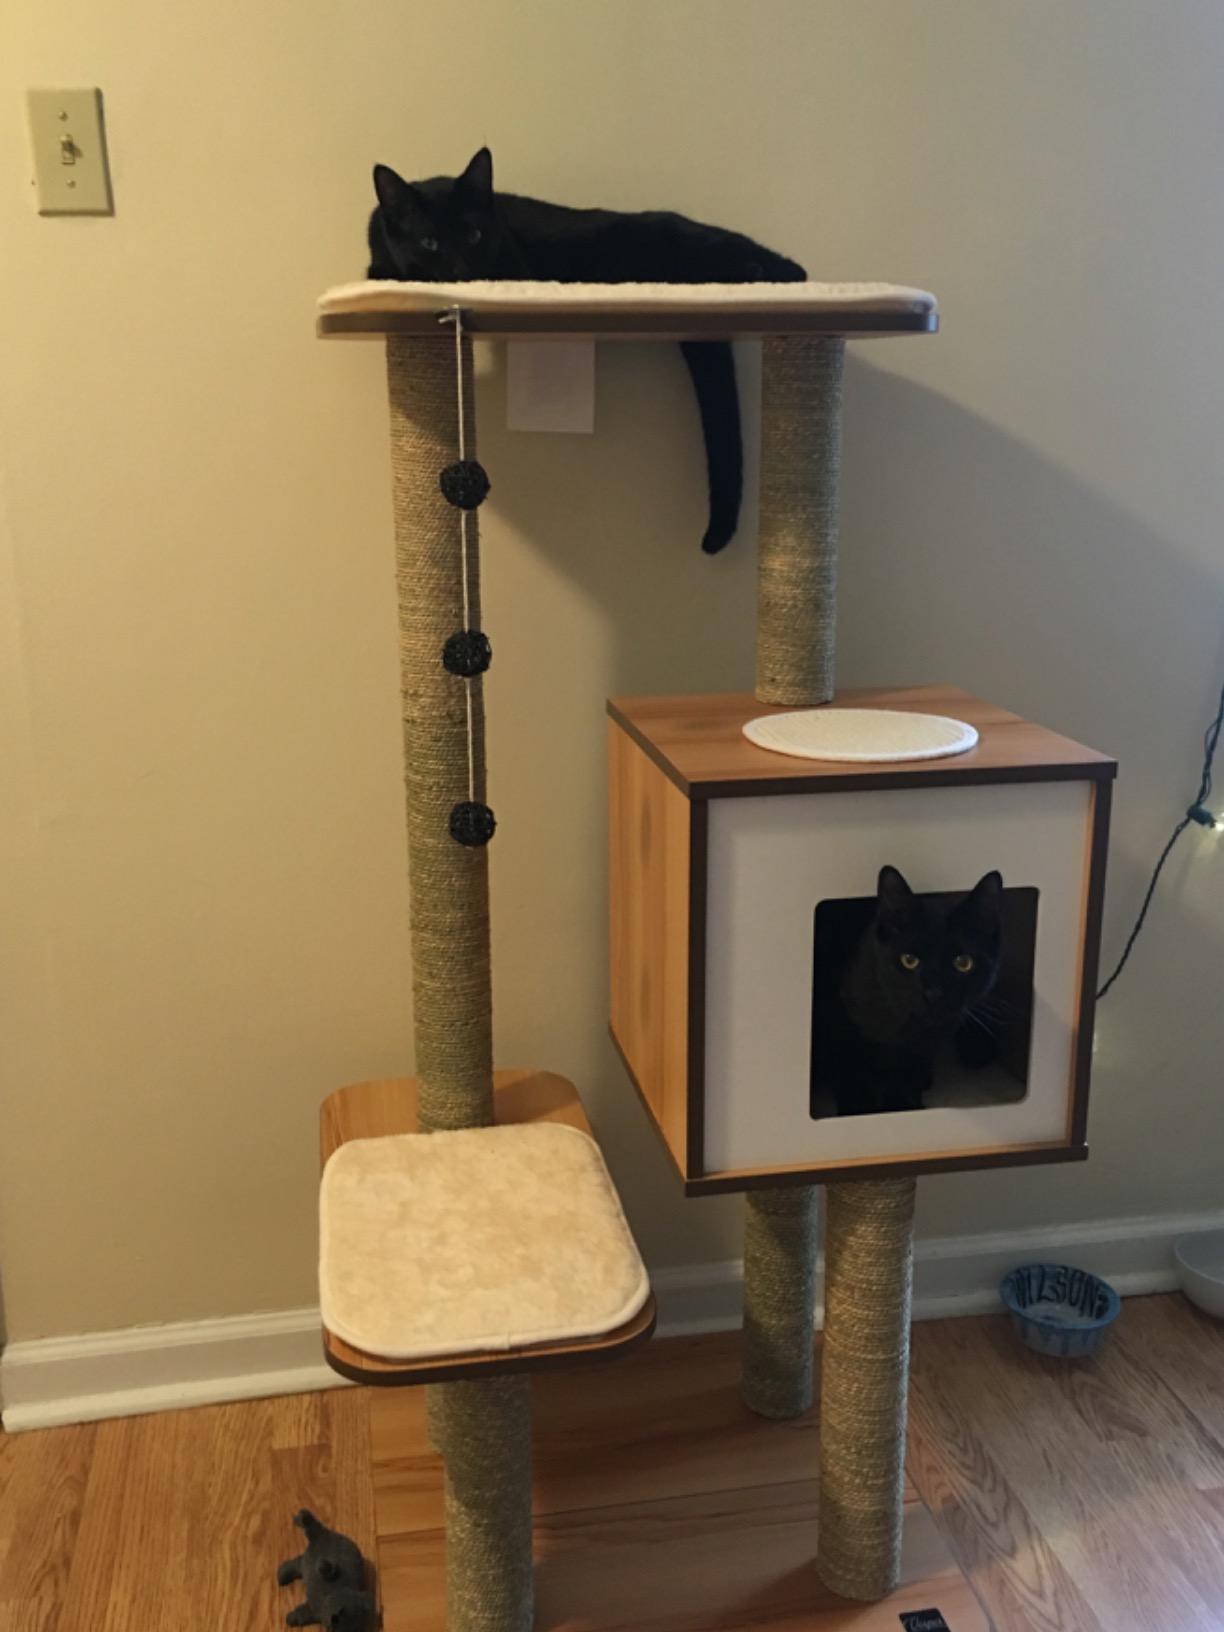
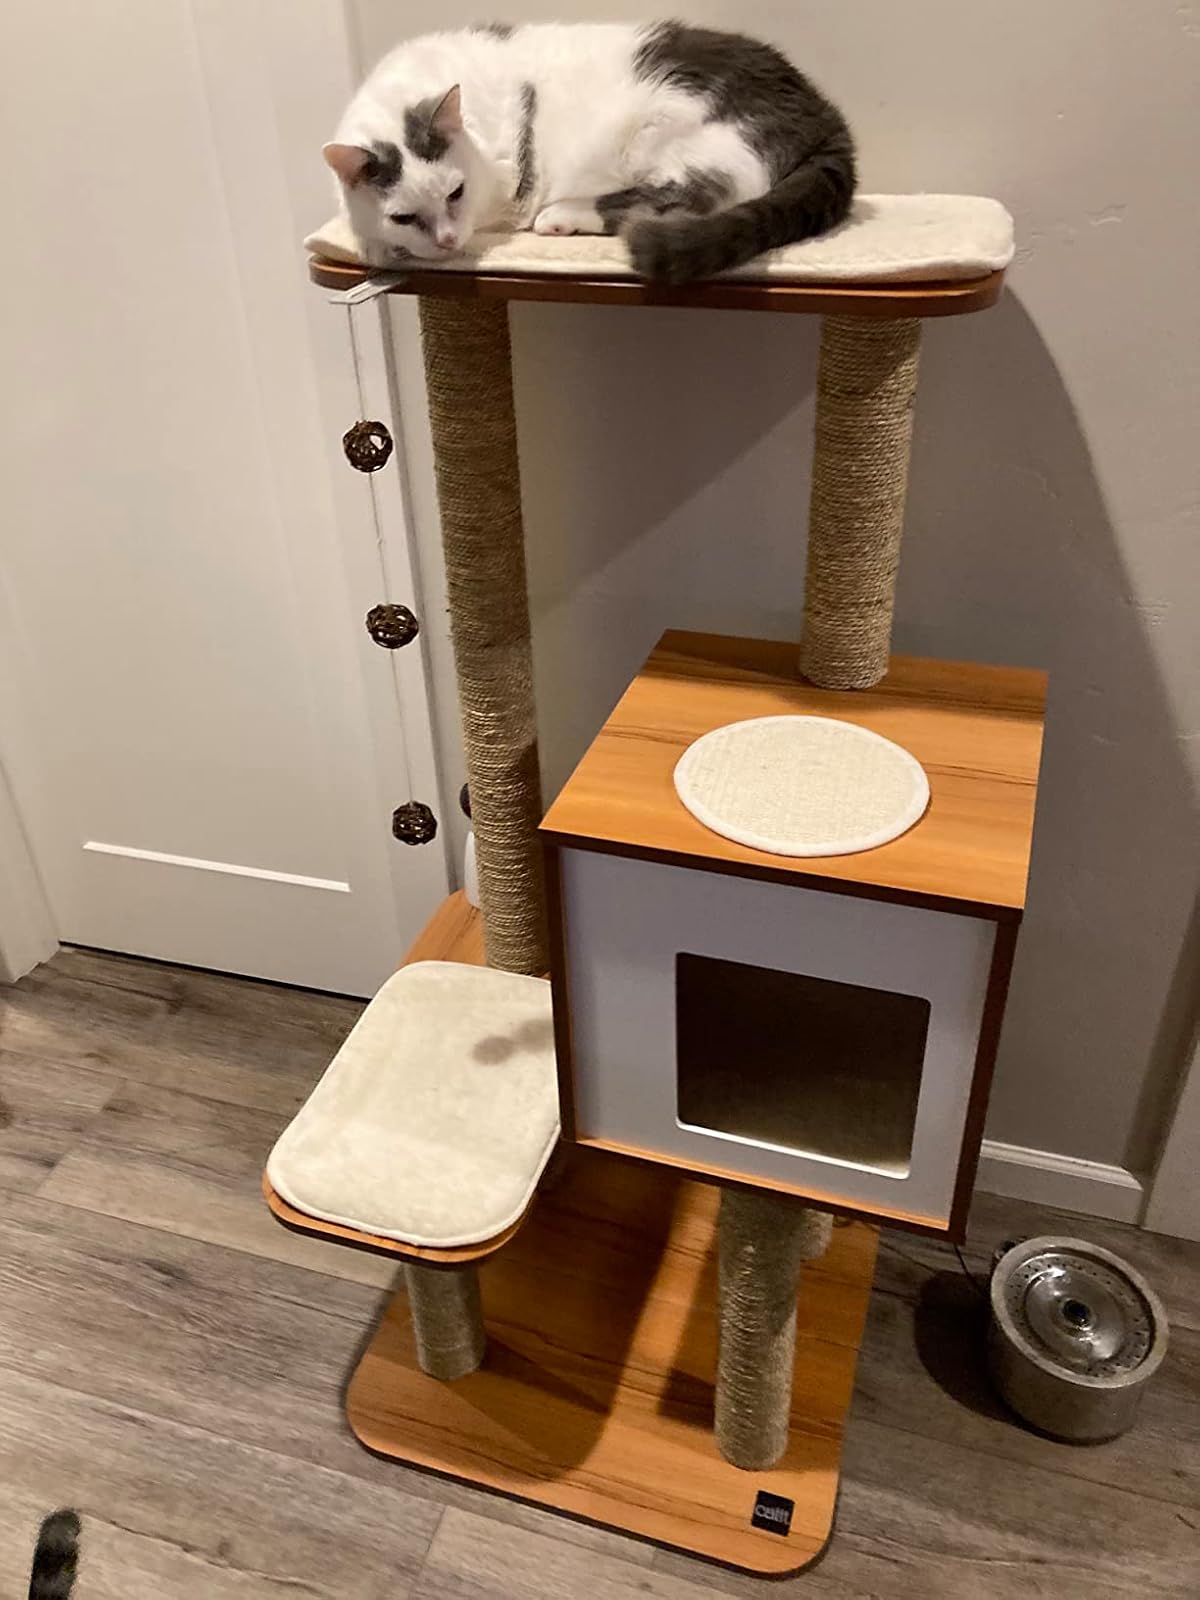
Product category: items_cat tree
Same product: yes